Nuremberg: Nazis on Trial

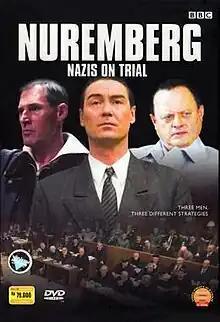
DVD cover

Nuremberg: Nazis on Trial, is a BBC documentary film series consisting of three one-hour films that re-enact the Nuremberg War Trials of Albert Speer, Hermann Göring, and Rudolf Hess. They were broadcast on BBC Two in 2006 to coincide with the 60th anniversary of the trials. In 2015, American Heroes Channel aired the film under an alternate title, "Nuremberg: Nazi Judgement Day".